Sawmill Fire (2017)

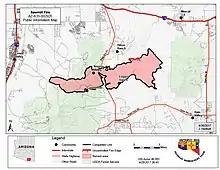
Map of the Sawmill Fire on April 28, 2017

The Sawmill Fire was a wildfire that burned in the U.S. state of Arizona in April 2017. The fire was caused by the detonation of a target packed with Tannerite at a gender reveal party in the Coronado National Forest. No injuries or fatalities resulted from the fire, nor were any buildings destroyed, though the fire did come close to the historic Empire Ranch, a National Register of Historic Places property. Over 800 personnel from various federal, state, and local agencies and organizations worked to contain and then extinguish the Sawmill Fire at a cost of $8.2 million (equivalent to $ million in ).